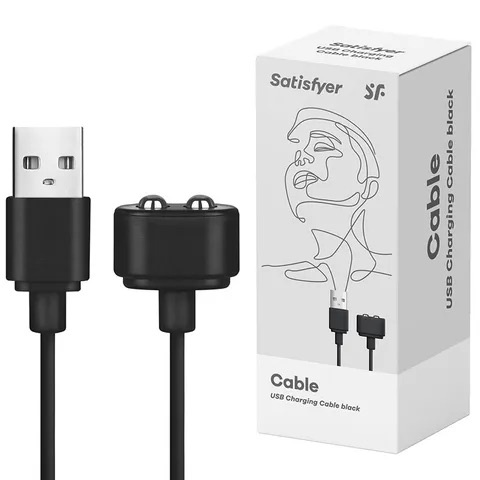
Satisfyer Pro Charger
Suits the following products: Satisfyer Pro 2 Satisfyer Pro Deluxe Satisfyer Pro Penguin
Brand: Satisfyer
Category: Electronics > Electronics Accessories > Power > Power Adapter & Charger Accessories > Replacement Cords